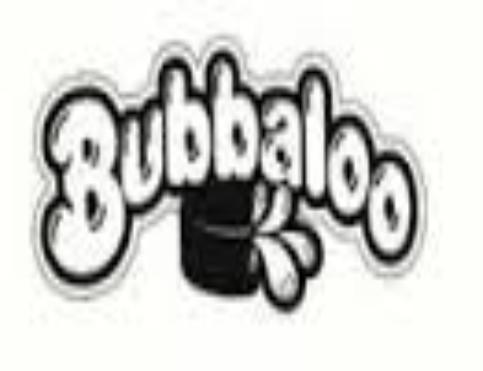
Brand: Bubbaloo
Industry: Food